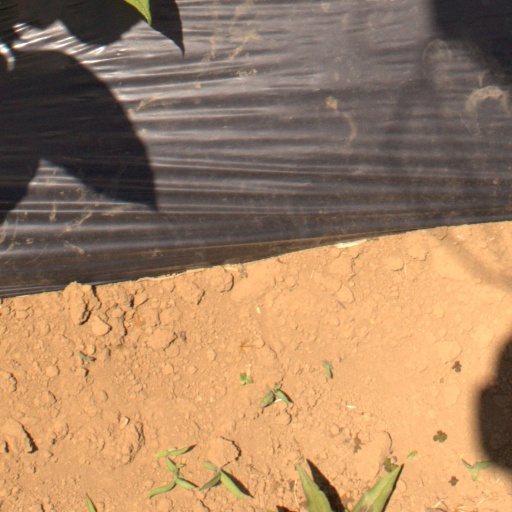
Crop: Jerusalem artichoke